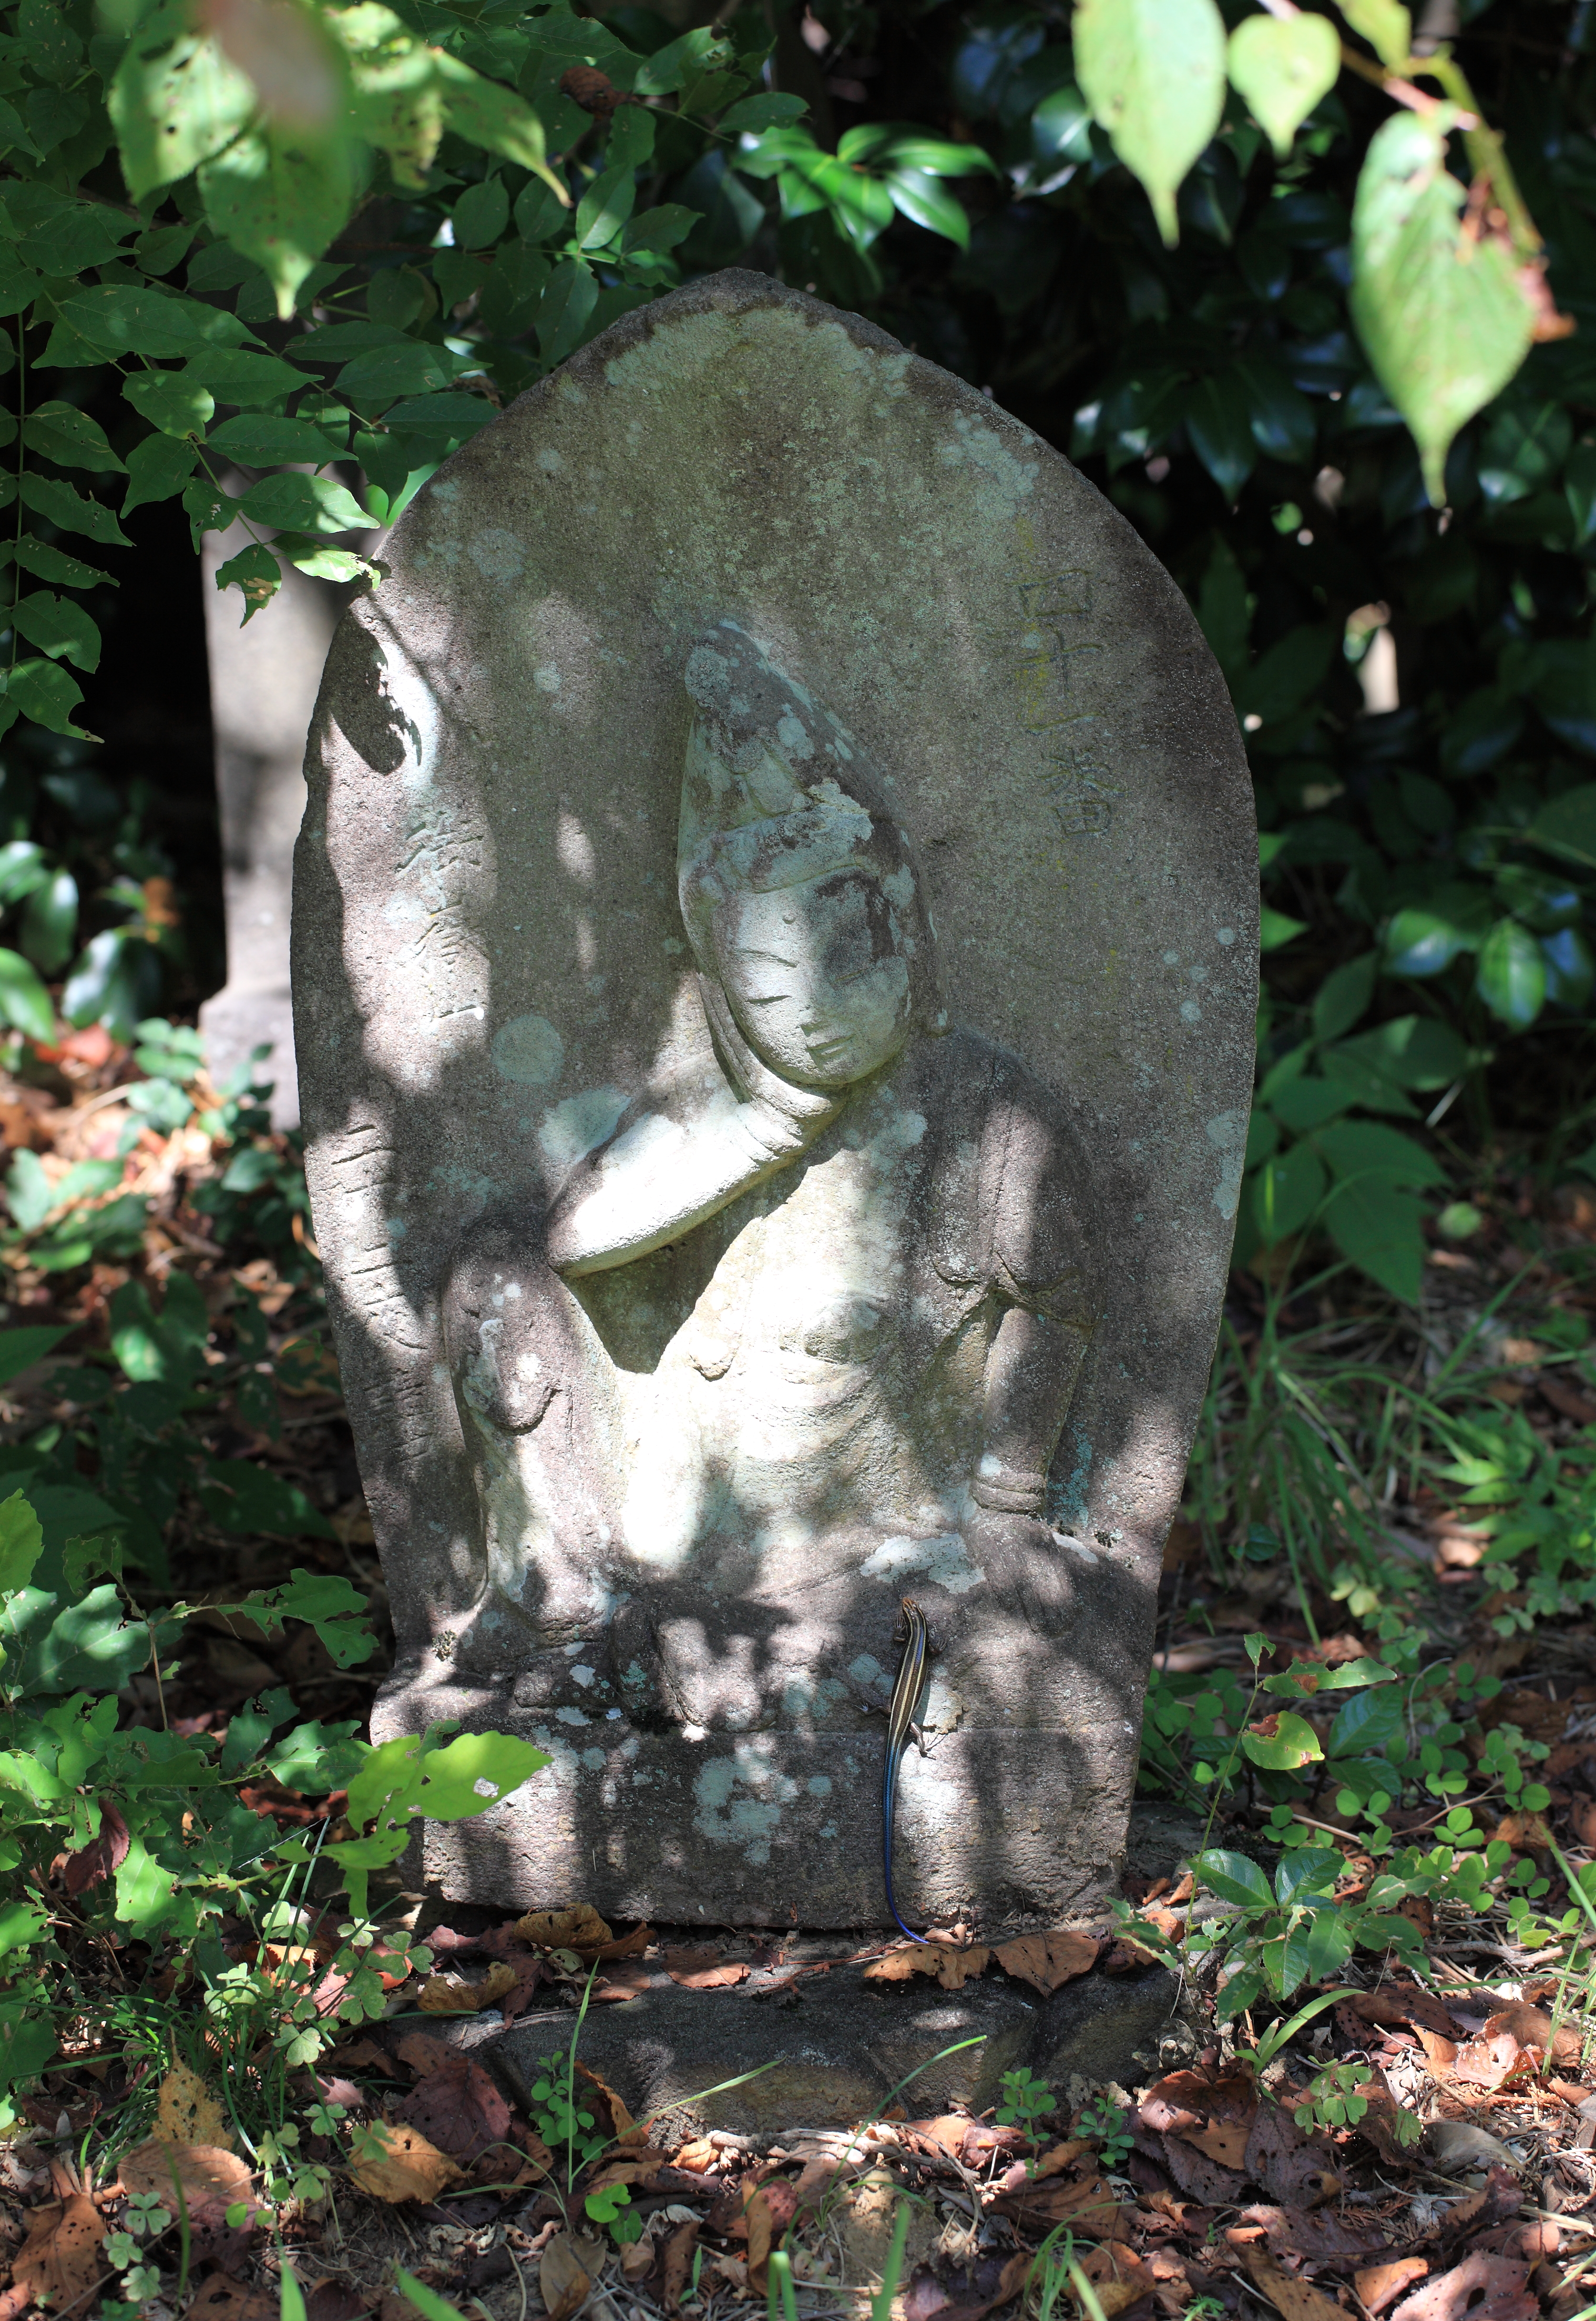
rock, leaf, monument, statue, green, high, jungle, garden, sculpture, art, shrine, 5d, hires, markii, hi, res, resolution, saitama, kodamagun, kanasanajinja